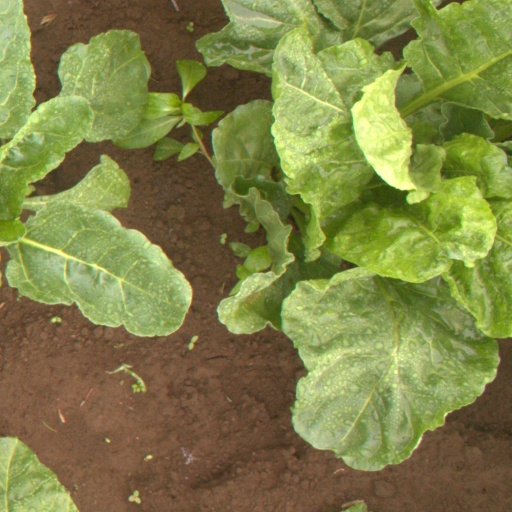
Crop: sugar beet